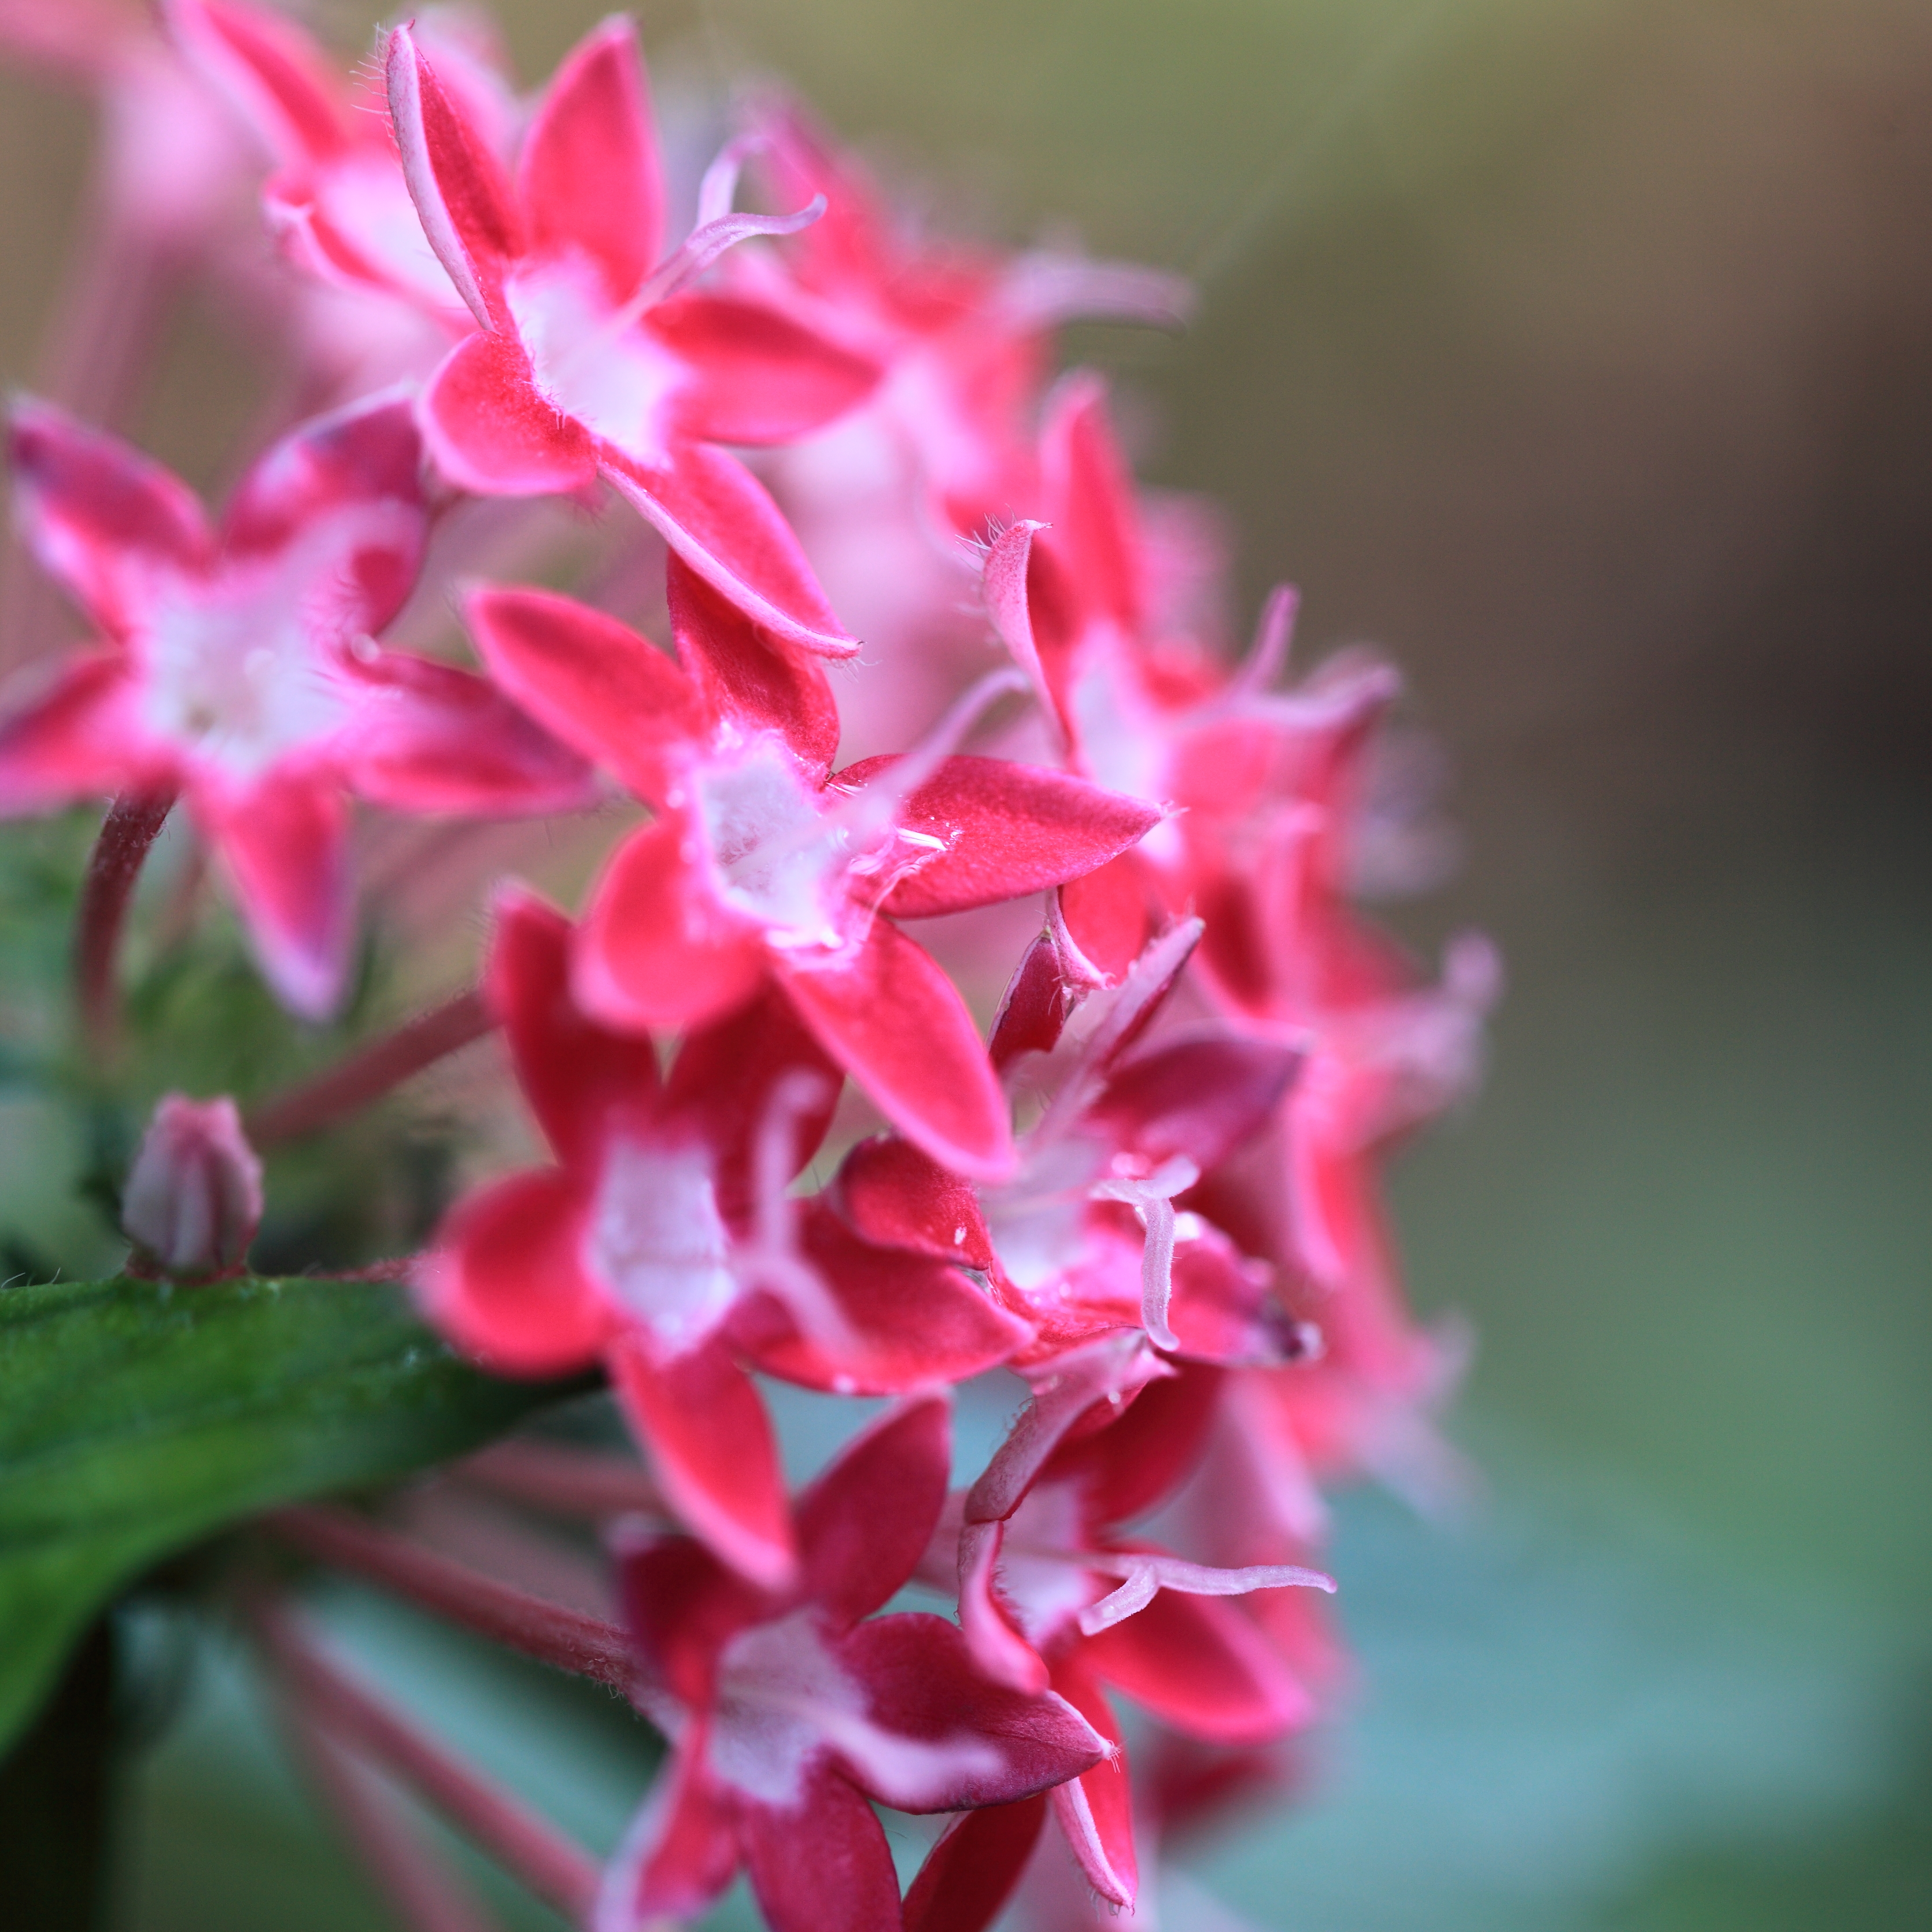
blossom, plant, star, flower, petal, high, botany, pink, flora, wildflower, shrub, 5d, cluster, hires, markii, egyptian, hi, res, resolution, pentas, lanceolata, macro photography, flowering plant, land plant